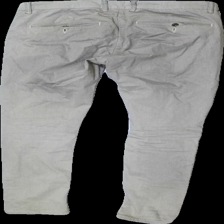
View: back
Type: Trousers
Category: Men
Brand: Not in the list
Brand text on label: Gabba
Colors: Beige, Black
Material: unknown
Cut: Tight
Stains: Major
Holes: Major
Damage: hole
Damage location: middle right
Damage 2: stained
Damage 2 location: top center
Damage 3: damaged fabric
Damage 3 location: top left
Price range: <50
Recommended usage: Export
Description: tight trousers